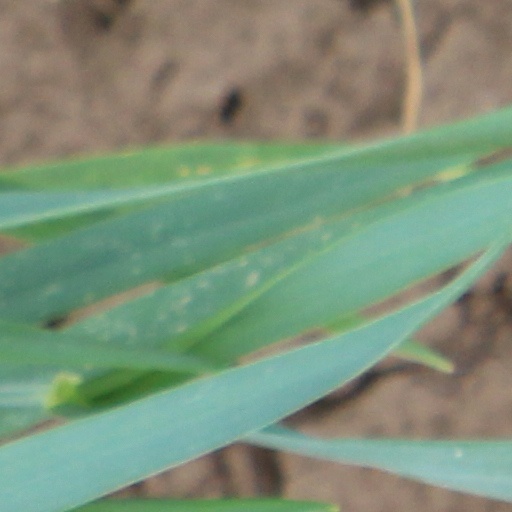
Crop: wheat